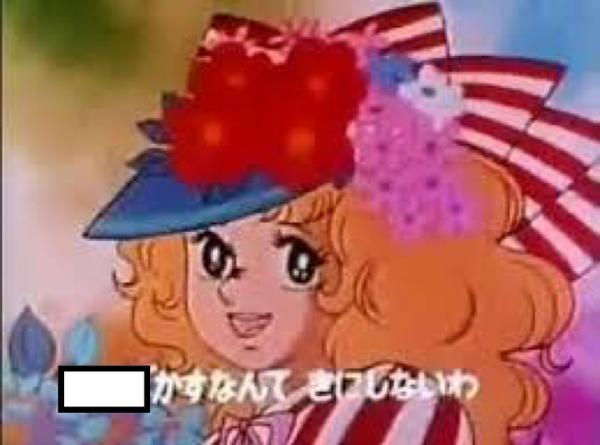
回答: ボケ